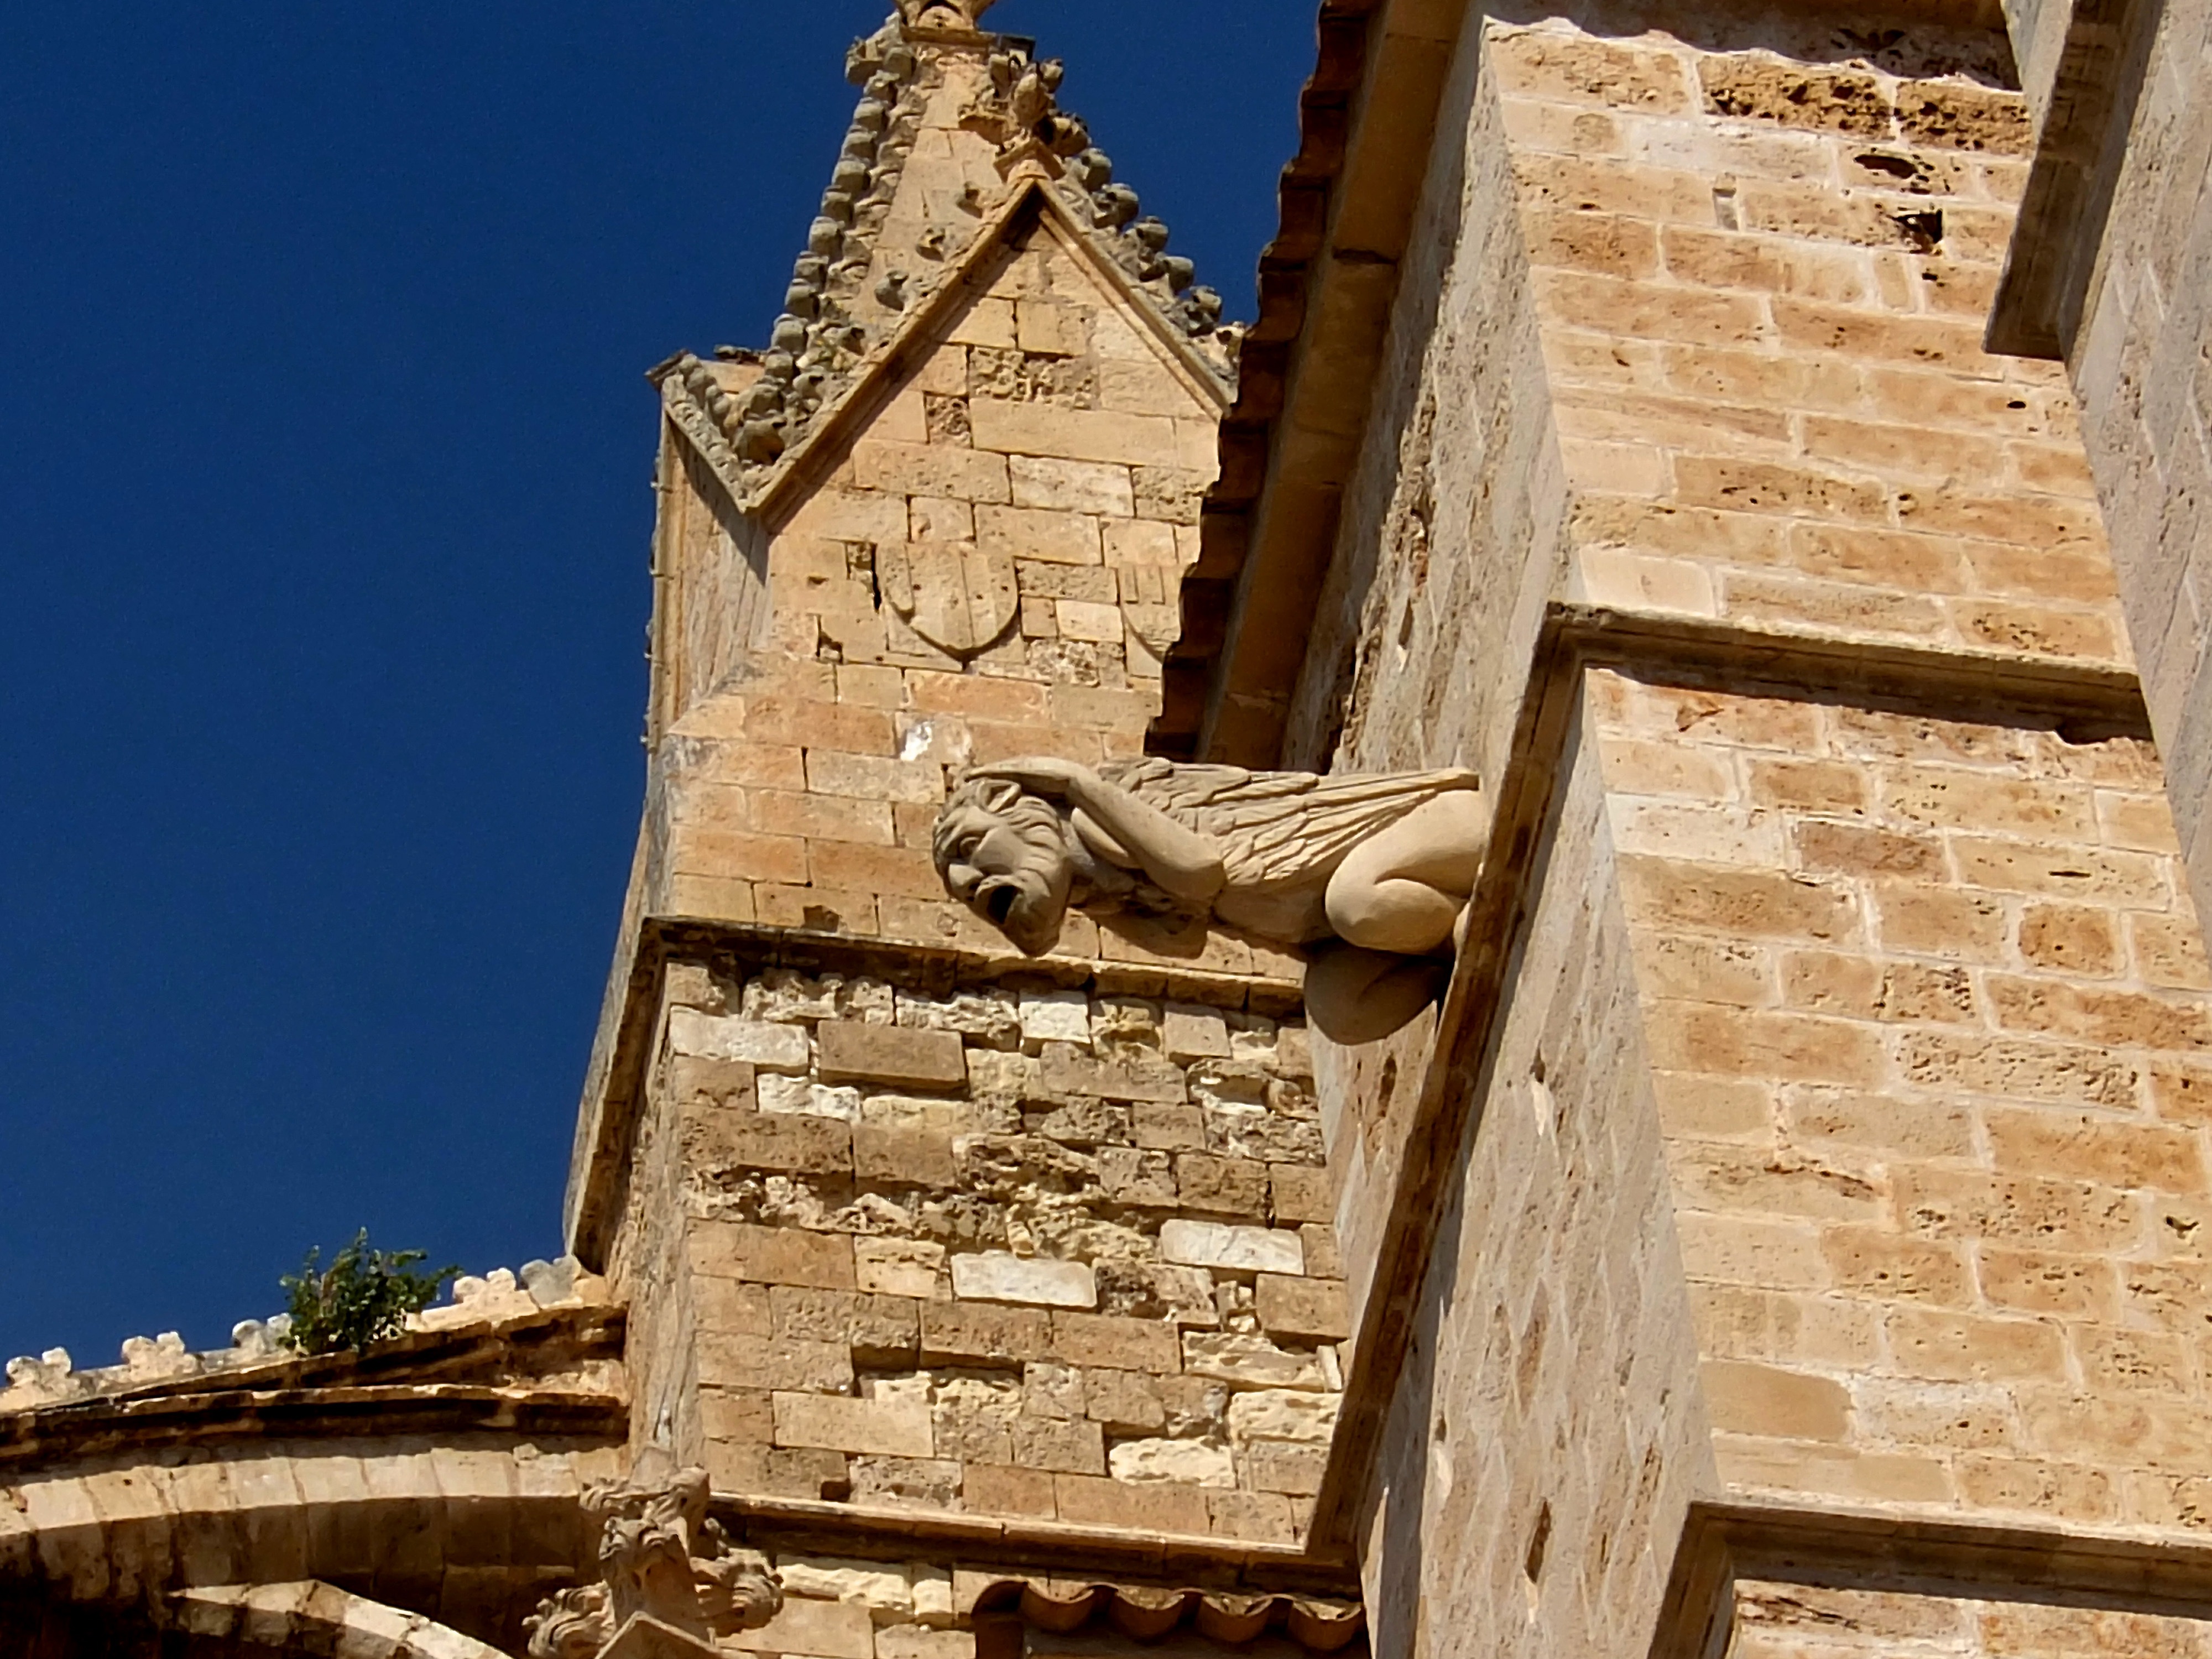
sea, architecture, sky, wood, building, wall, monument, construction, mediterranean, holiday, landmark, facade, church, place of worship, places of interest, gargoyle, temple, ruins, monastery, mallorca, history, historically, middle ages, archaeological site, ancient history